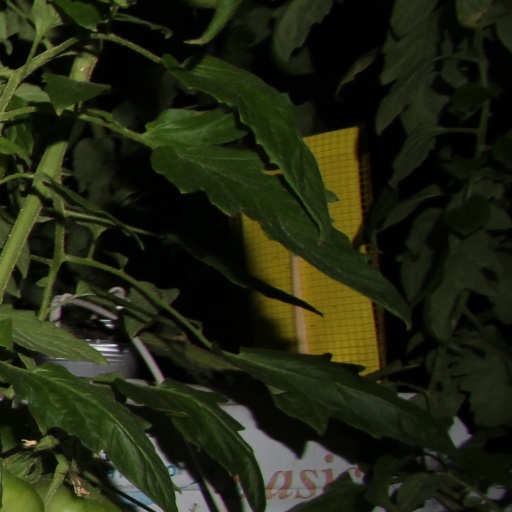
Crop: tomato